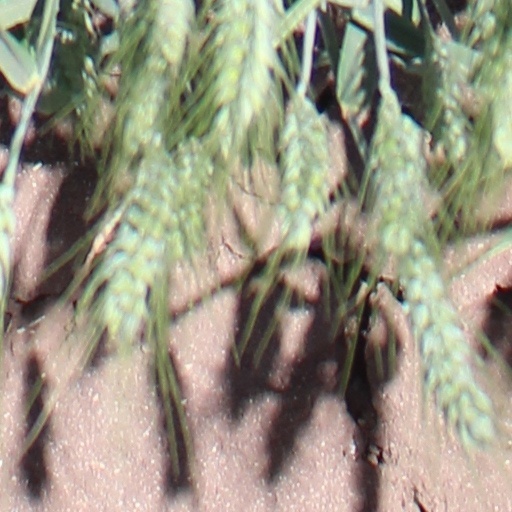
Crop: wheat